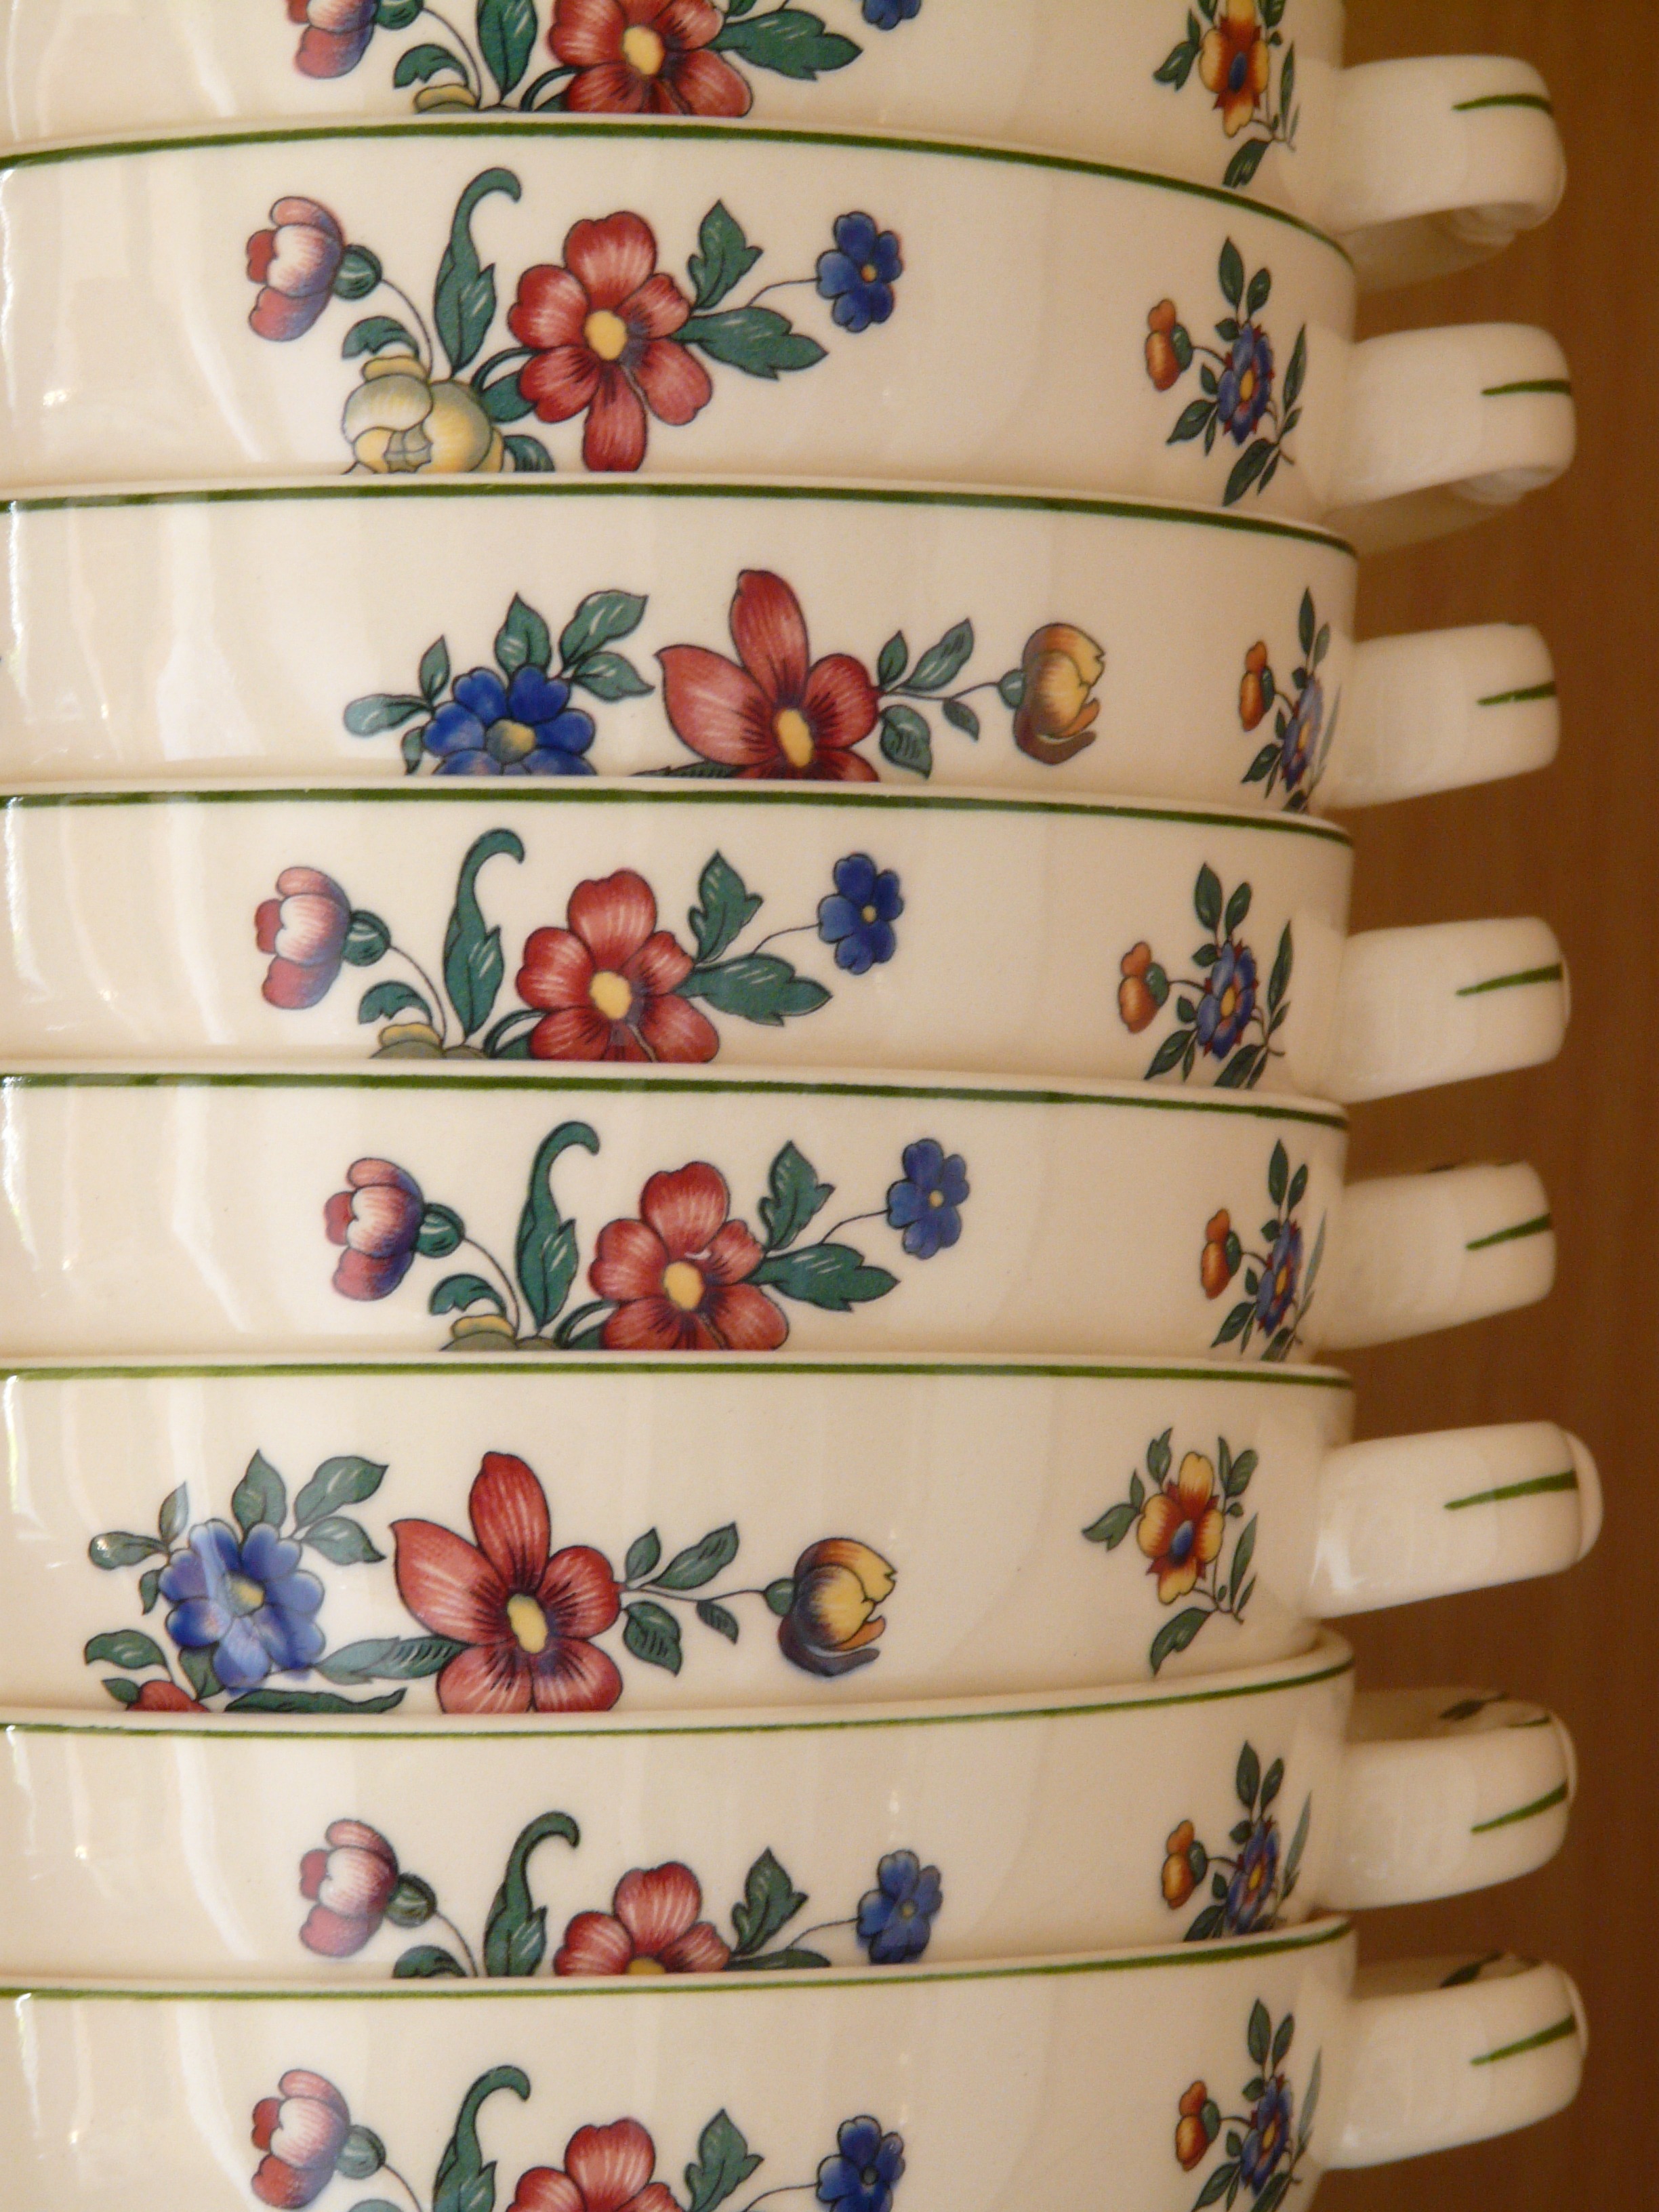
white, cup, rose, pattern, bowl, red, ceramic, paint, stack, tableware, painting, ornament, art, porcelain, imprint, henkel